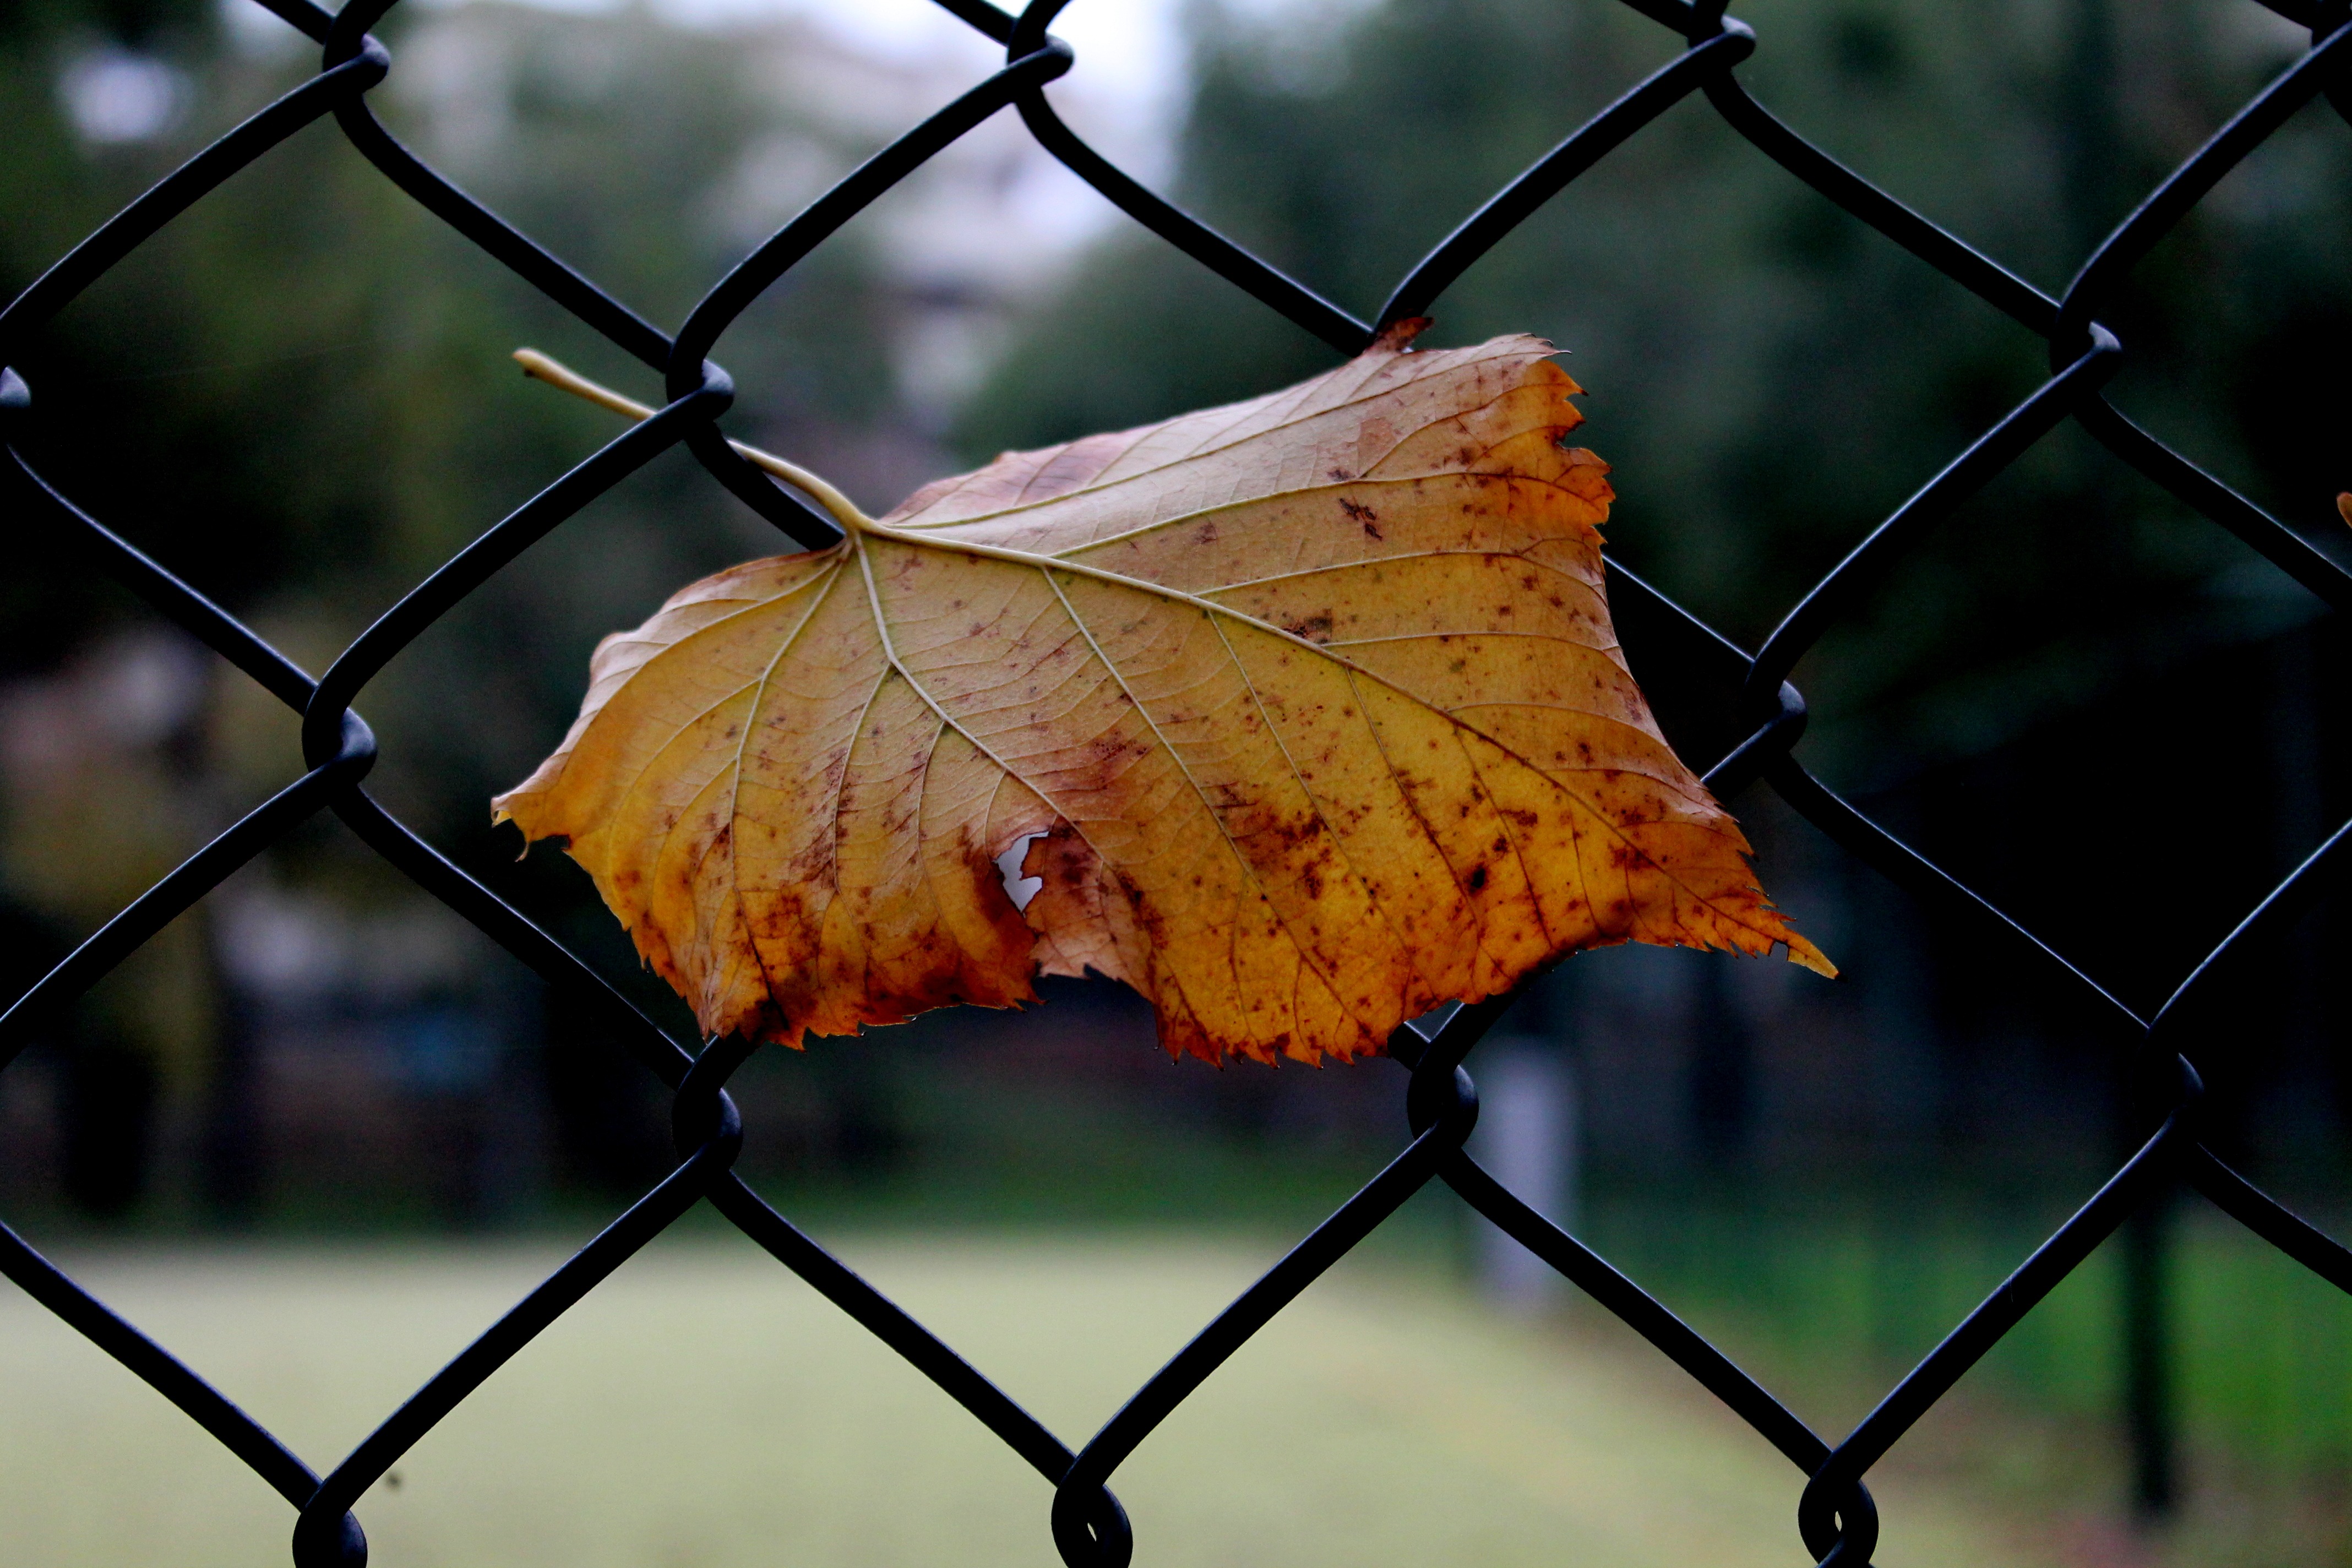
tree, nature, branch, winter, plant, sunlight, leaf, flower, autumn, botany, yellow, flora, season, fauna, brown leaf, dry leaf, maple leaf, network, winter leaf, plant stem, woody plant, aurunno